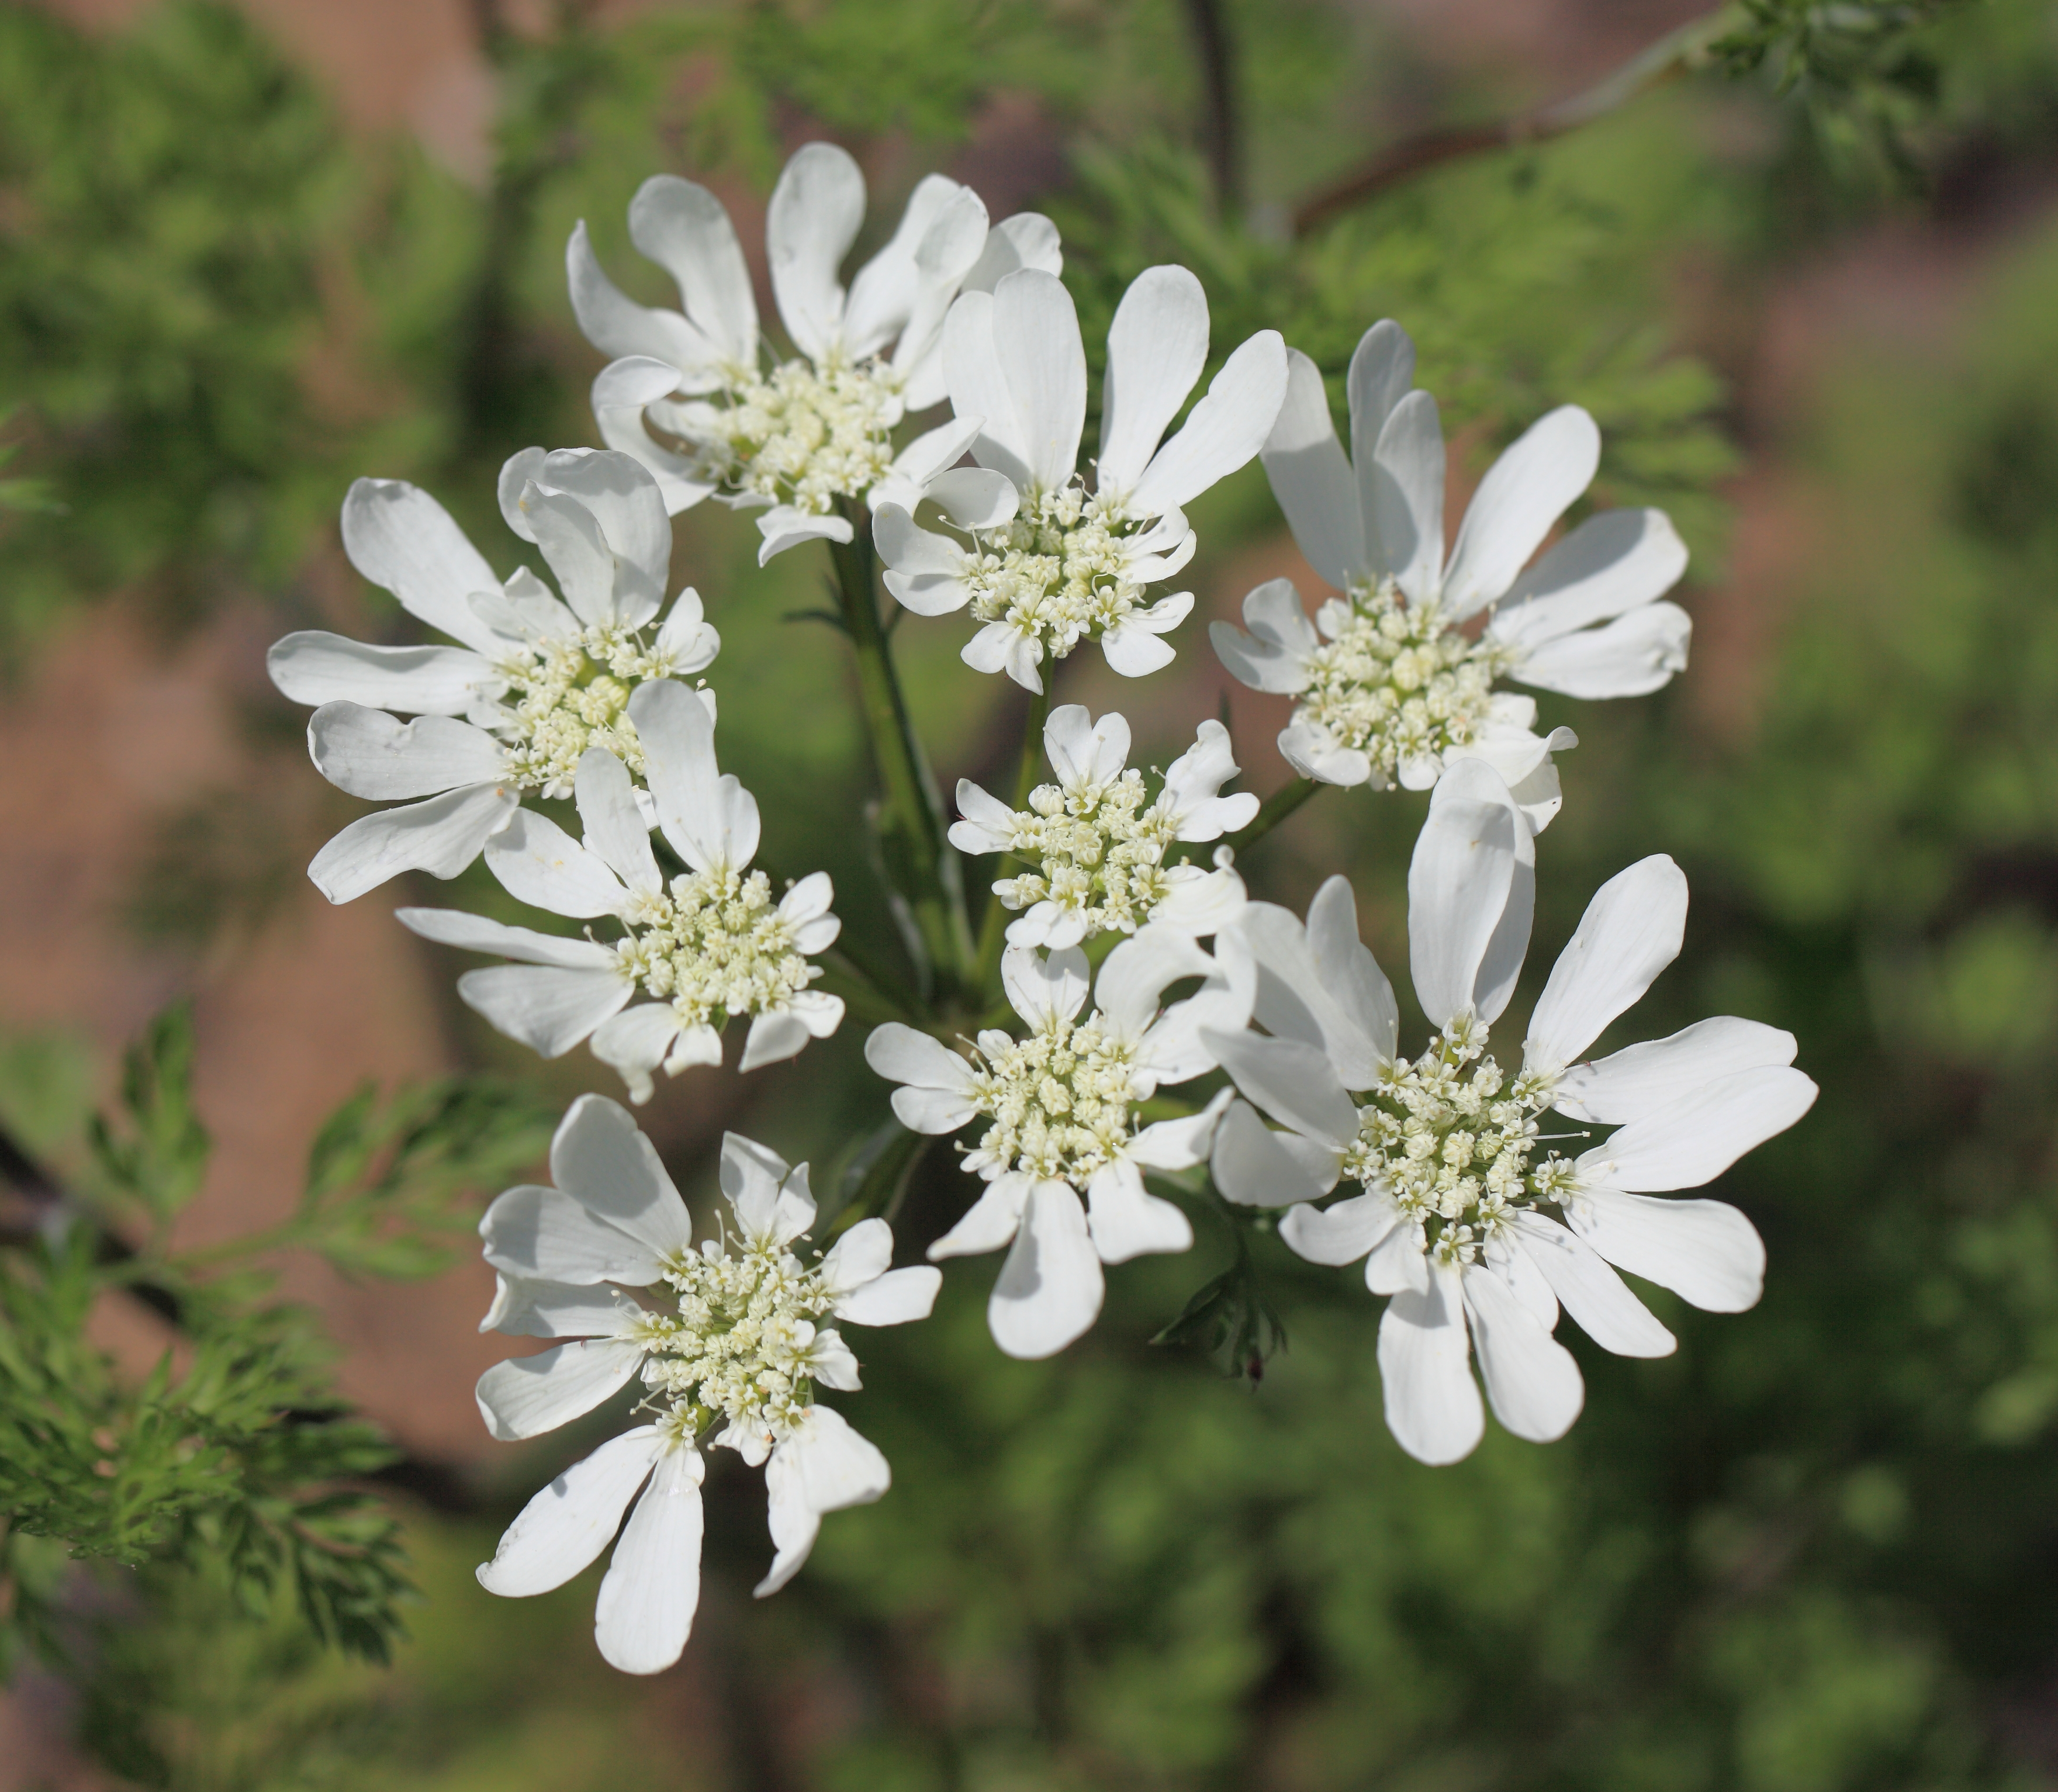
blossom, plant, white, flower, food, high, herb, produce, vegetable, lace, botany, garden, flora, botanical, wildflower, 5d, hires, markii, hi, res, resolution, ibaraki, naka, grandiflora, candytuft, orlaya, taxonomy binomial orlayagrandiflora, anthriscus, flowering plant, daisy family, caraway, cow parsley, land plant, apiales, parsley family, evergreen candytuft